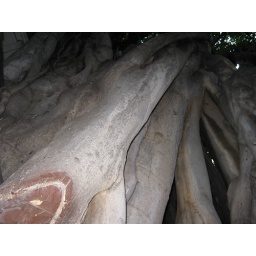
cool tree in the market where i was trying to find some jewelry for kate